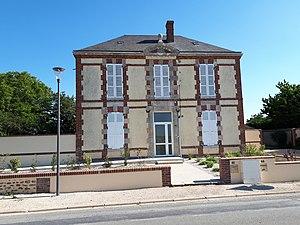
Mairie de Réclainville.
Réclainville est une commune française située dans le département d'Eure-et-Loir en région Centre-Val de Loire.